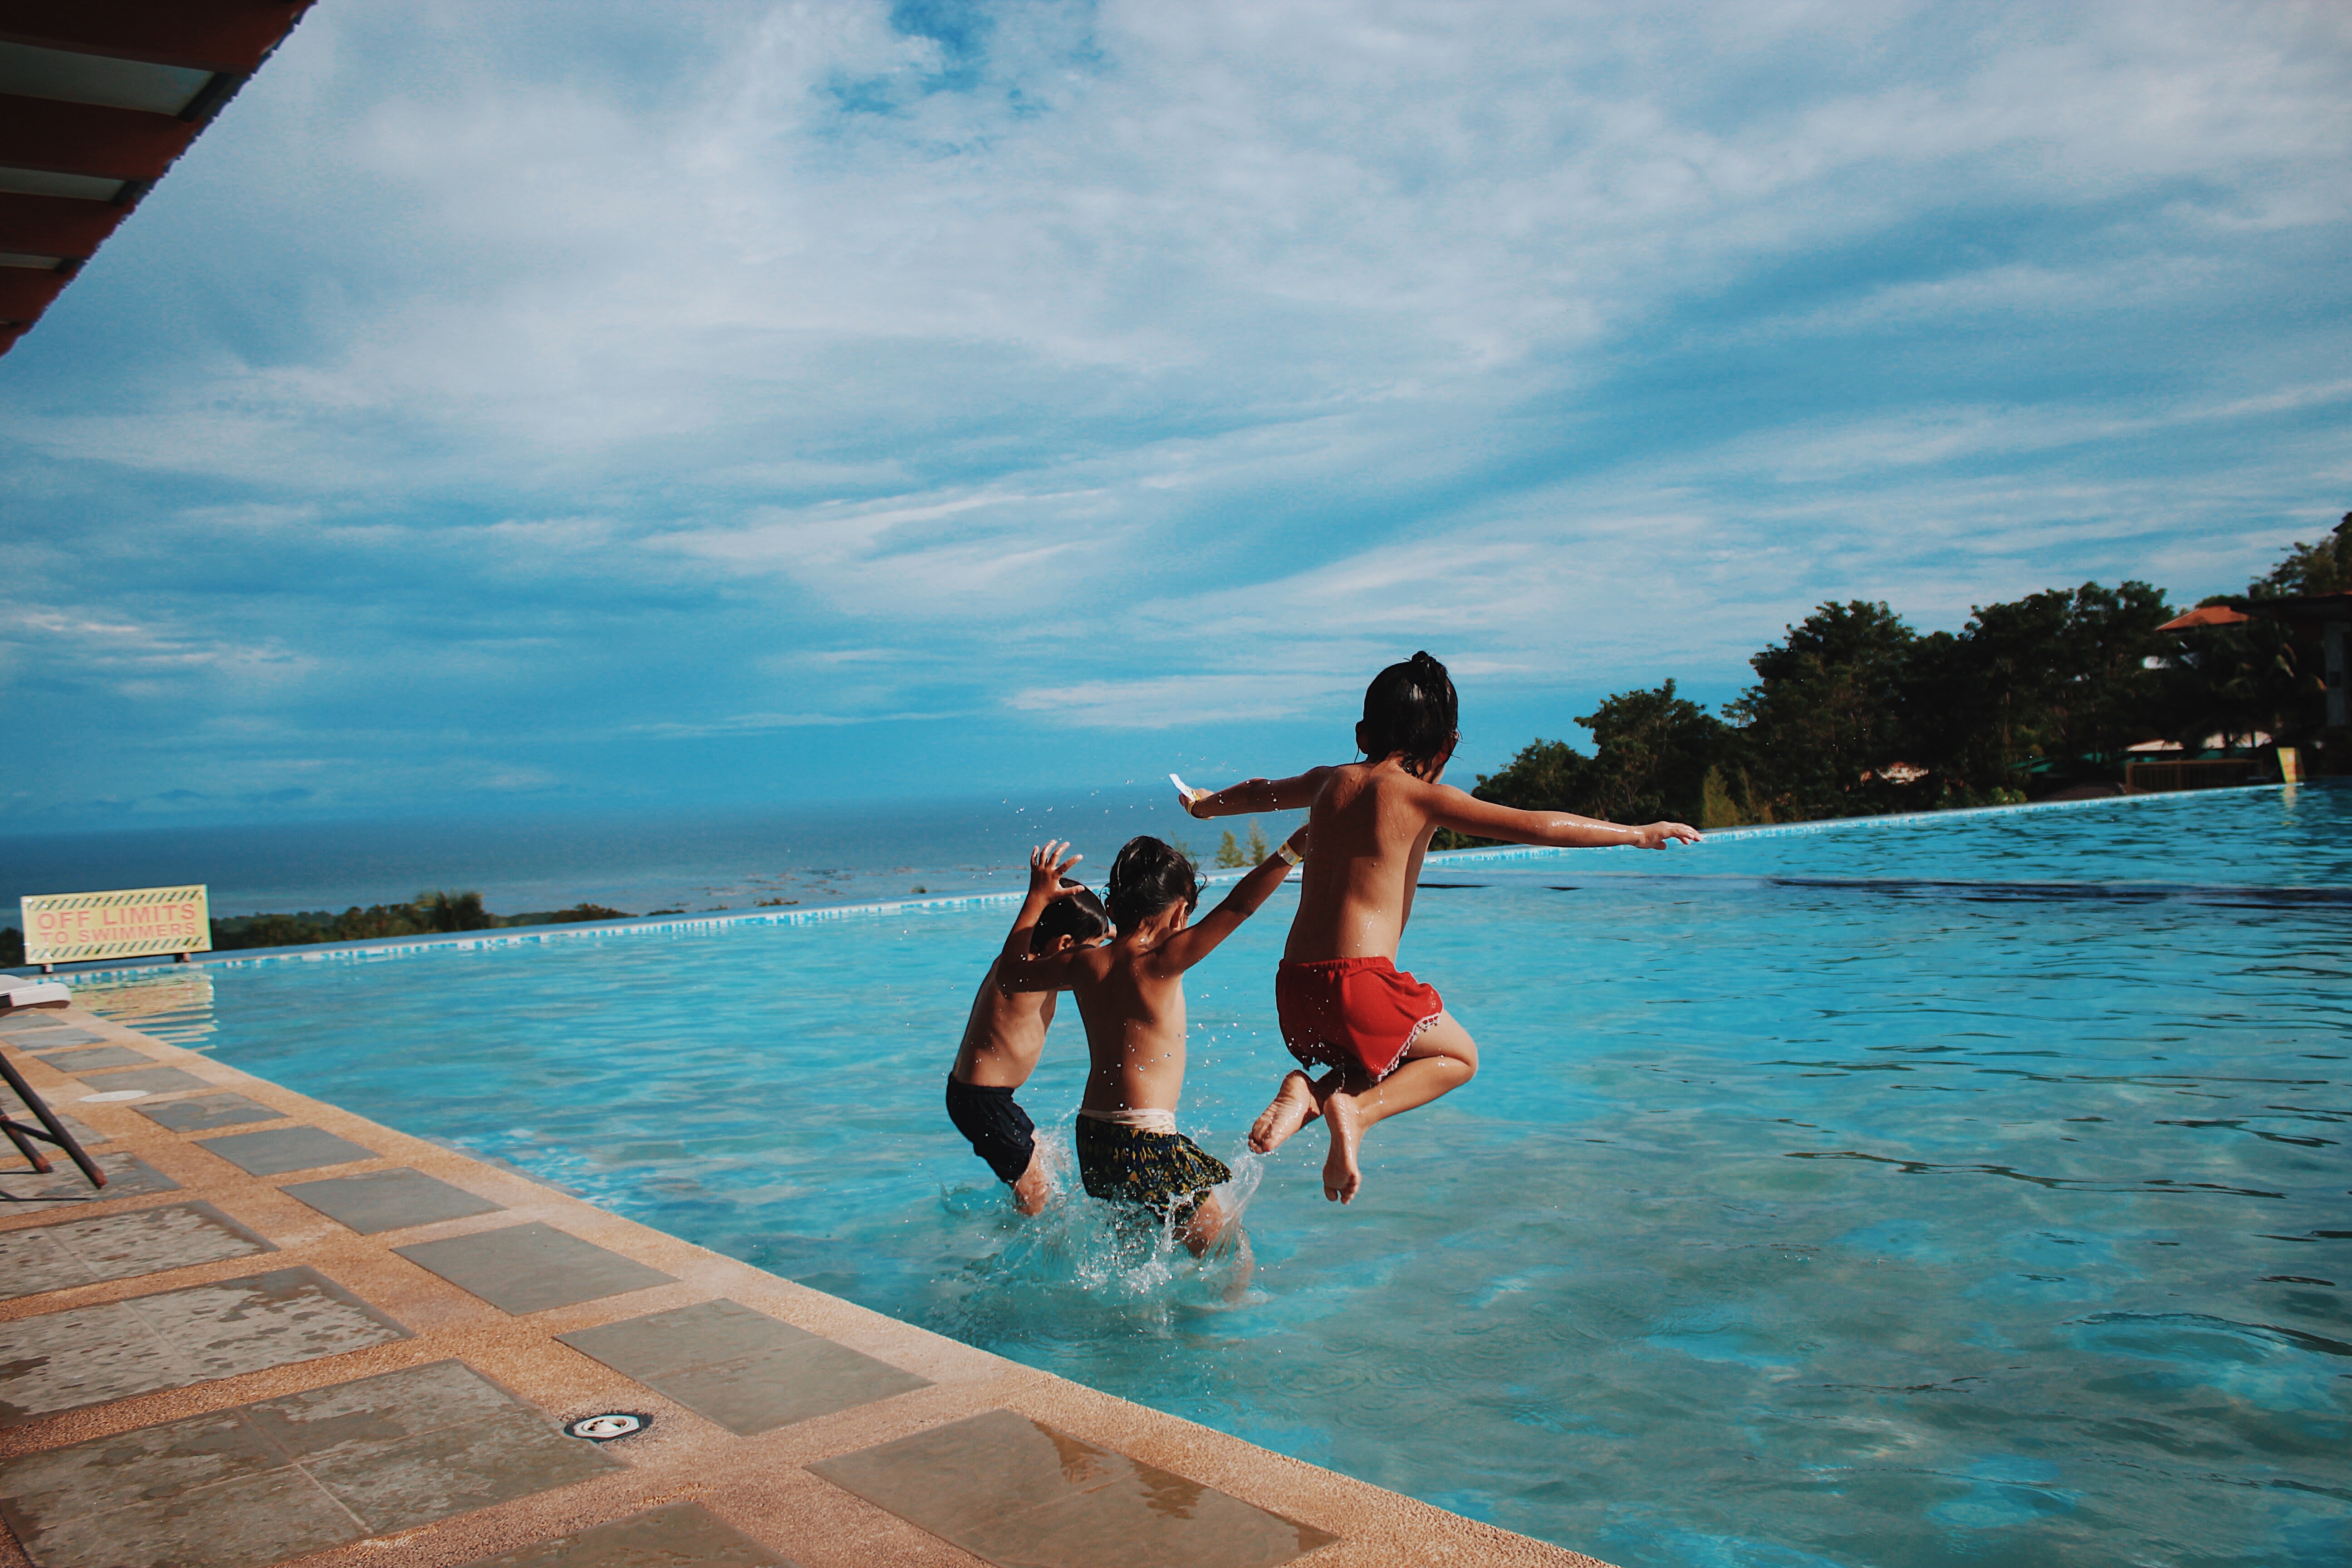
water, leisure, sea, swimming pool, body of water, vacation, fun, sky, cloud, tourism, coastal and oceanic landforms, ocean, summer, recreation, beach, girl, caribbean, travel, swimming, wave, honeymoon